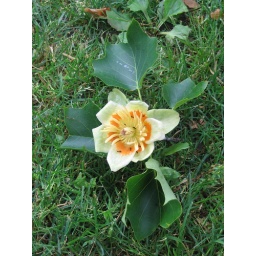
Liriodendron tulipfera. Notice the ants - attracted to the nectar. Planted as a street tree in Douglaston, Queens, NYC.